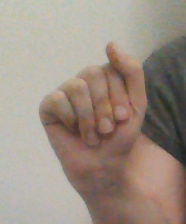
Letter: saad